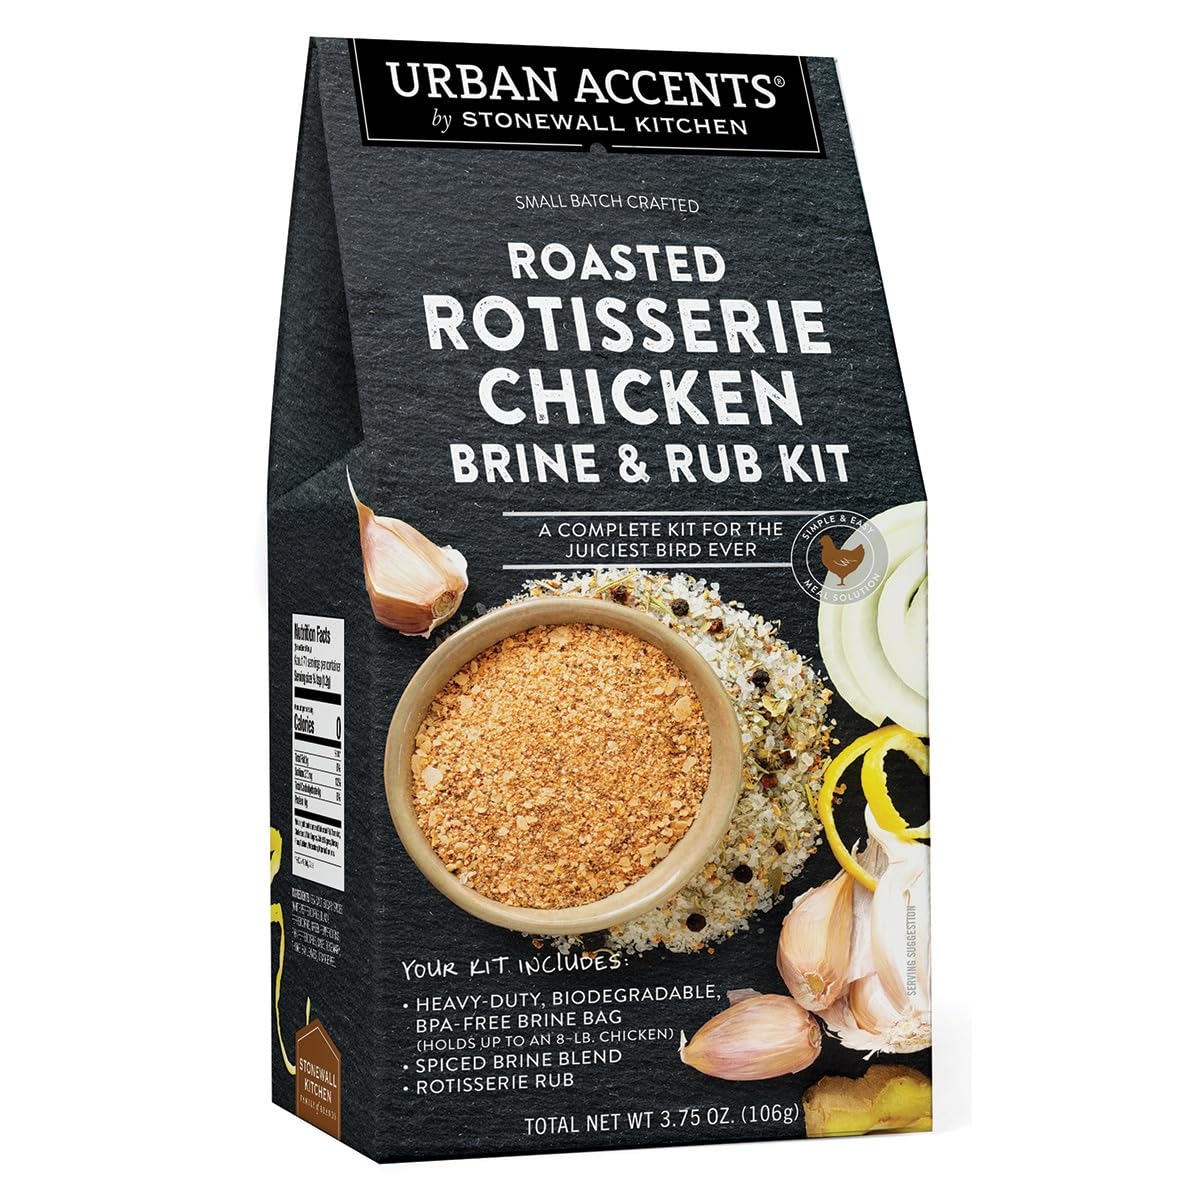
Item Name: Urban Accents Roasted Rotisserie Chicken Brine & Kit, 3.75 oz
Bullet Point 1: Urban Accents Roasted Rotisserie Chicken Brine & Kit, 3.75 oz
Bullet Point 2: Enjoy spit-fired flavor at home with this all-in-one brine kit! A simple and easy meal solution for busy weeknights, our brine kit is the secret to creating savory, irresistibly juicy poultry
Bullet Point 3: Perfect for preparing up to eight pounds of meat for the oven or grill
Bullet Point 4: Made in the USA: it includes our best-selling brine blend, BPA-free gusseted brine bag, and rotisserie chicken rub
Bullet Point 5: It all started in 1991 at a local farmers' market with a few dozen items that we'd finished hand-labeling only hours before. Fast-forward to today and Stonewall Kitchen is now home to an ever-growing family of like-minded lifestyle brands! Expertly made with premium ingredients, our products are the result of decades spent dreaming up, testing and producing only the very best in specialty foods and fine home living.
Bullet Point 6: For decades, Urban Accents has been helping home cooks succeed in the kitchen with small-bath seasonings, sauces, and starters that are sure to spice up everyday life. Today, our products are sold in more than 6,000 locations both nationwide and internationally, and through our company stores!
Product Description: <b>Urban Accents Roasted Rotisserie Chicken Brine & Kit, 3.75 oz</b>Enjoy spit-fired flavor at home with this all-in-one brine kit! Perfect for preparing up to eight pounds of meat for the oven or grill, it includes our best-selling brine blend, BPA-free gusseted brine bag, and rotisserie chicken rub. A simple and easy meal solution for busy weeknights, our brine kit is the secret to creating savory, irresistibly juicy poultry.</p><p><b>About Urban Accents</b></p><p> For decades, Urban Accents has been helping home cooks succeed in the kitchen with small-bath seasonings, sauces, and starters that are sure to spice up everyday life. Today, our products are sold in more than 6,000 locations both nationwide and internationally, and through our company stores!</p>
Value: 3.75
Unit: Ounce

Price: 8.05